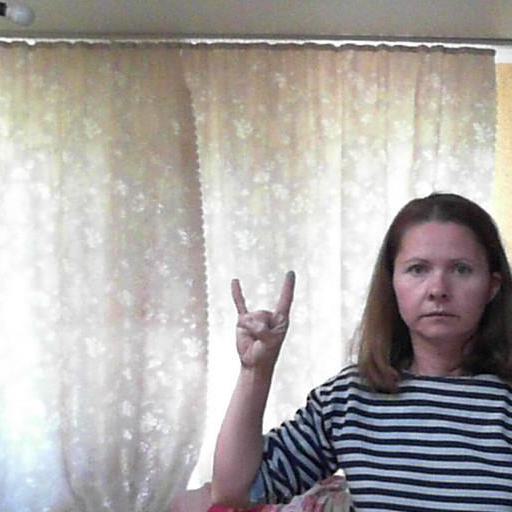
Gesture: rock